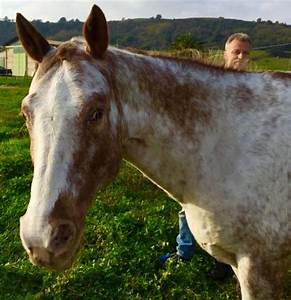
Label: cavallo